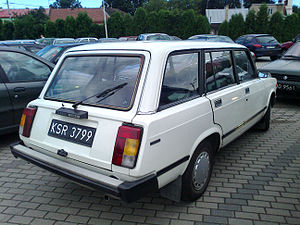
Lada / Modeller / VAZ-2103 (Lada 1200DL/1300S/1500)
Bagenden af en VAZ-21043
Lada er et russisk bilmærke produceret af AutoVAZ, som har en fabrik i byen Toljatti ved Volgafloden i det centrale Rusland. Siden 2001 har man samarbejdet med General Motors. I 2008 købte Renault 25% af aktierne i Lada-fabrikkerne. AvtoVAZ er den største bilproducent i Rusland og Østeuropa, med 25% markedsandel i Rusland i slutningen af 2009. Årsproduktion i 2018 var på ca. 503 000 lette personbiler, hvilket udgør ca. en tredjedel af det totale antal i Rusland. I dag produceres største delen af AvtoVAZ biler ved fabrikken i Toljatti, dette inkluderer Lada Granta, Xray, Largus og SUV 4x4, samt Renault Logan og Sandero, som i Danmark sælges under bilmærket Dacia, og Datsun On-Do og Mi-Do. AvtoVAZ har endnu en fabrik i den russiske by Izhevsk, hvor Lada Vesta produceres.